Ernie Francis Jr.

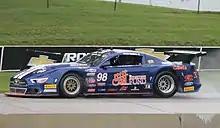
Francis' 2017 Trans Am car at Road America

Francis Jr. has won seven consecutive Trans-Am Series championships.